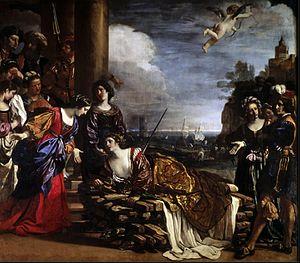
Le Chant IV de l‘Énéide est le chant qui raconte l'idylle de Didon et Énée à Carthage, le départ d'Énée et la mort de Didon.